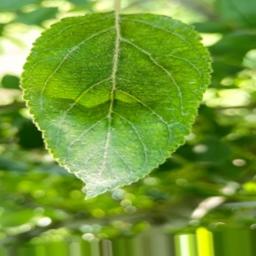
Label: Healthy